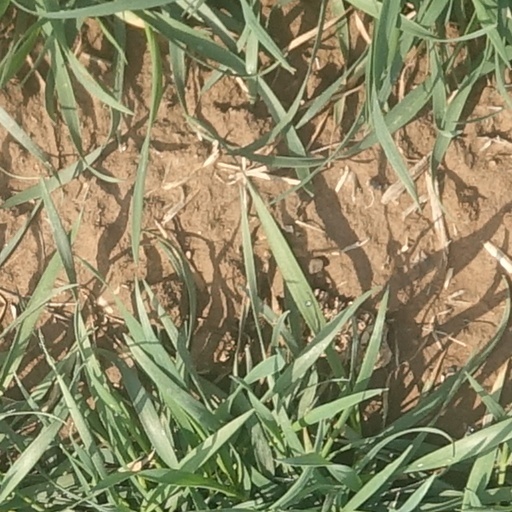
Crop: wheat